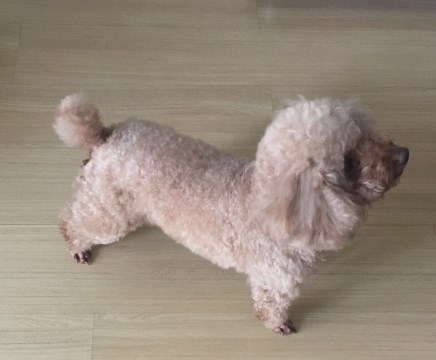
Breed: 7449-n000128-teddy